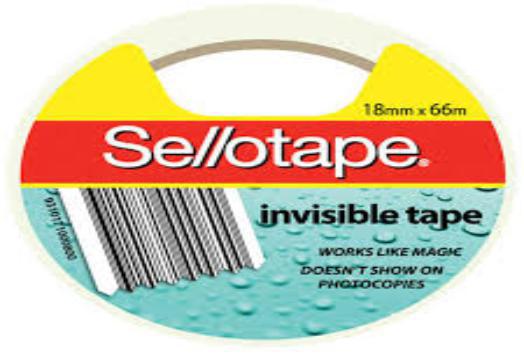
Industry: Necessities